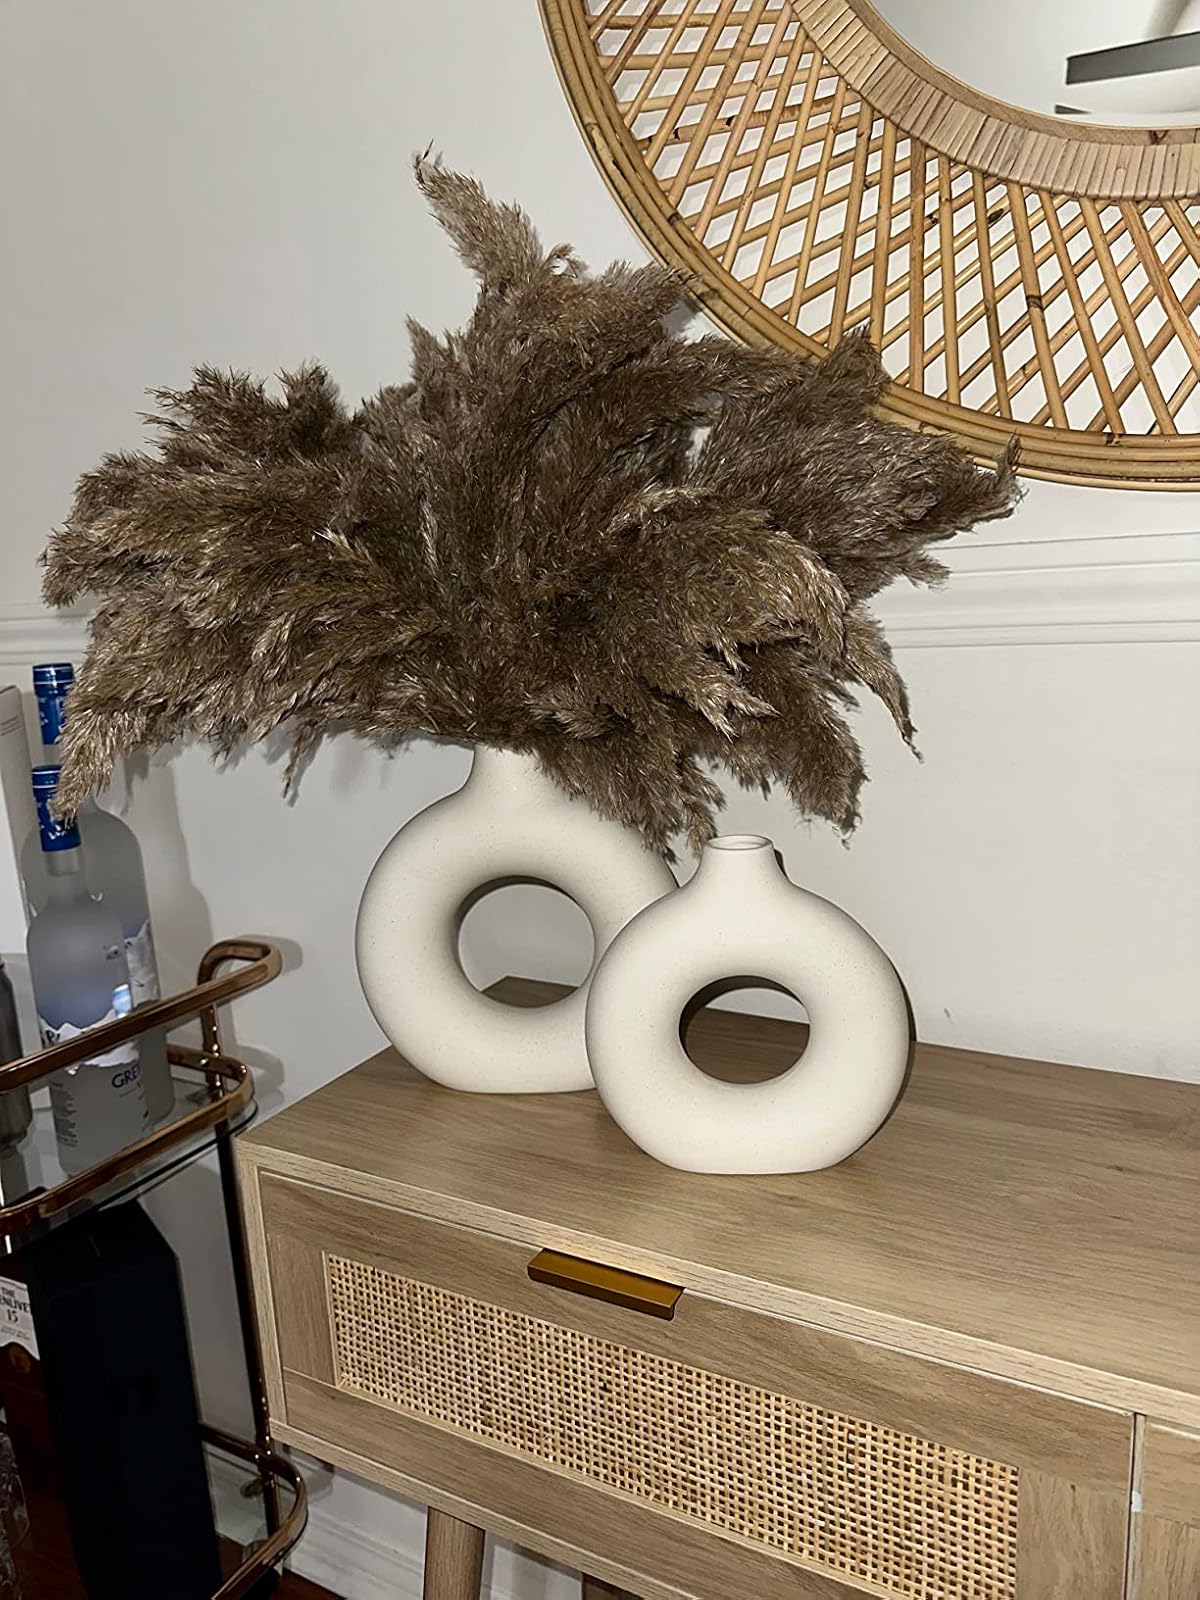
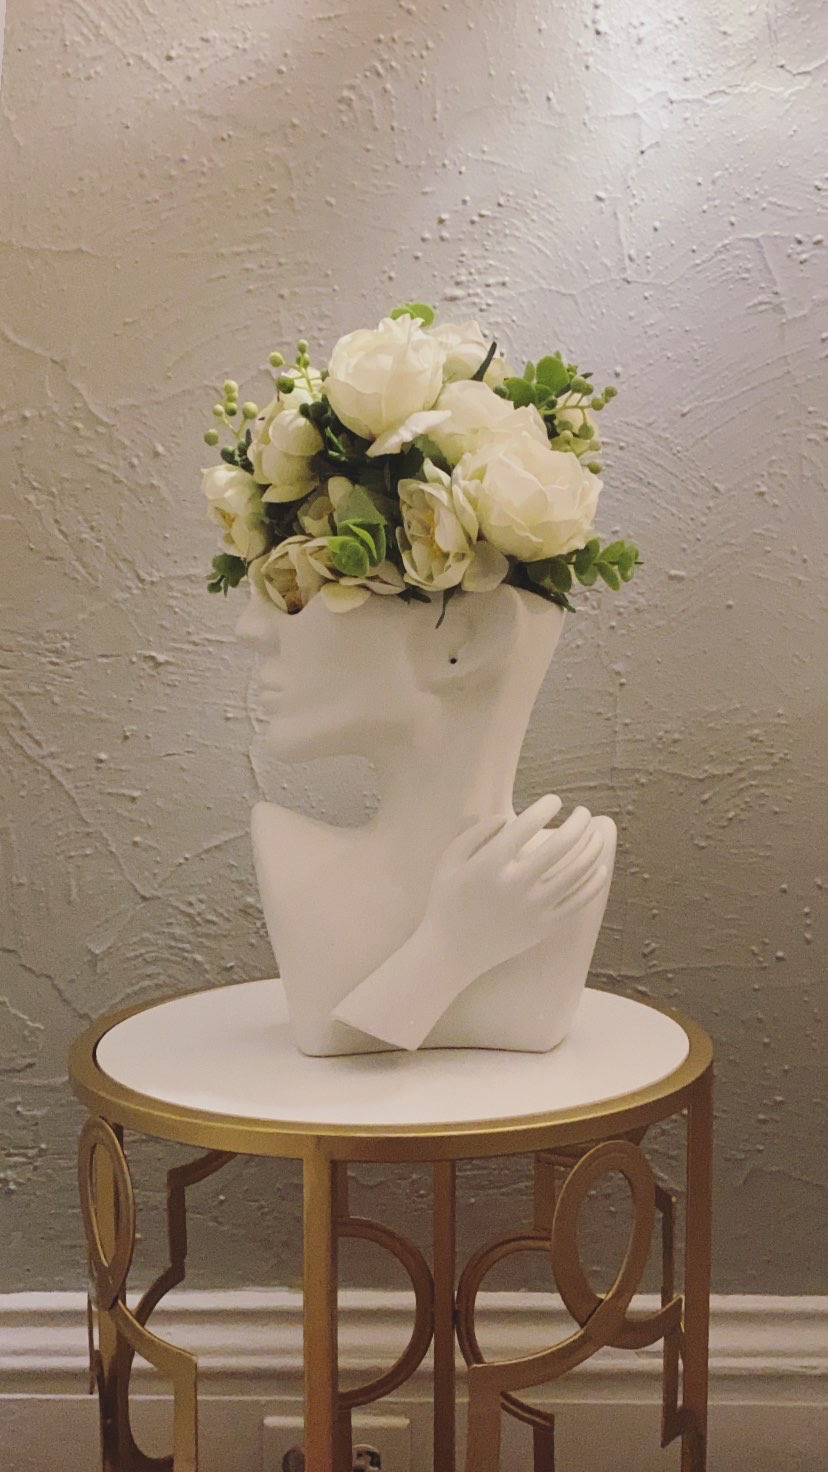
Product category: vase
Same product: no